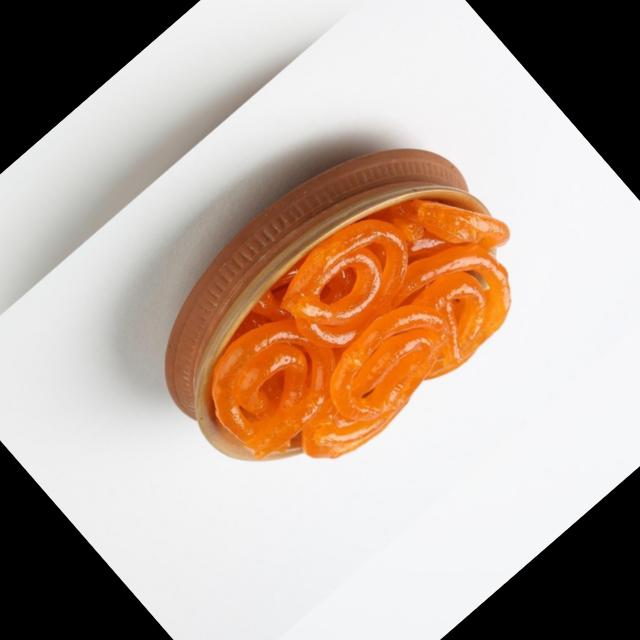
Dish: jalebi